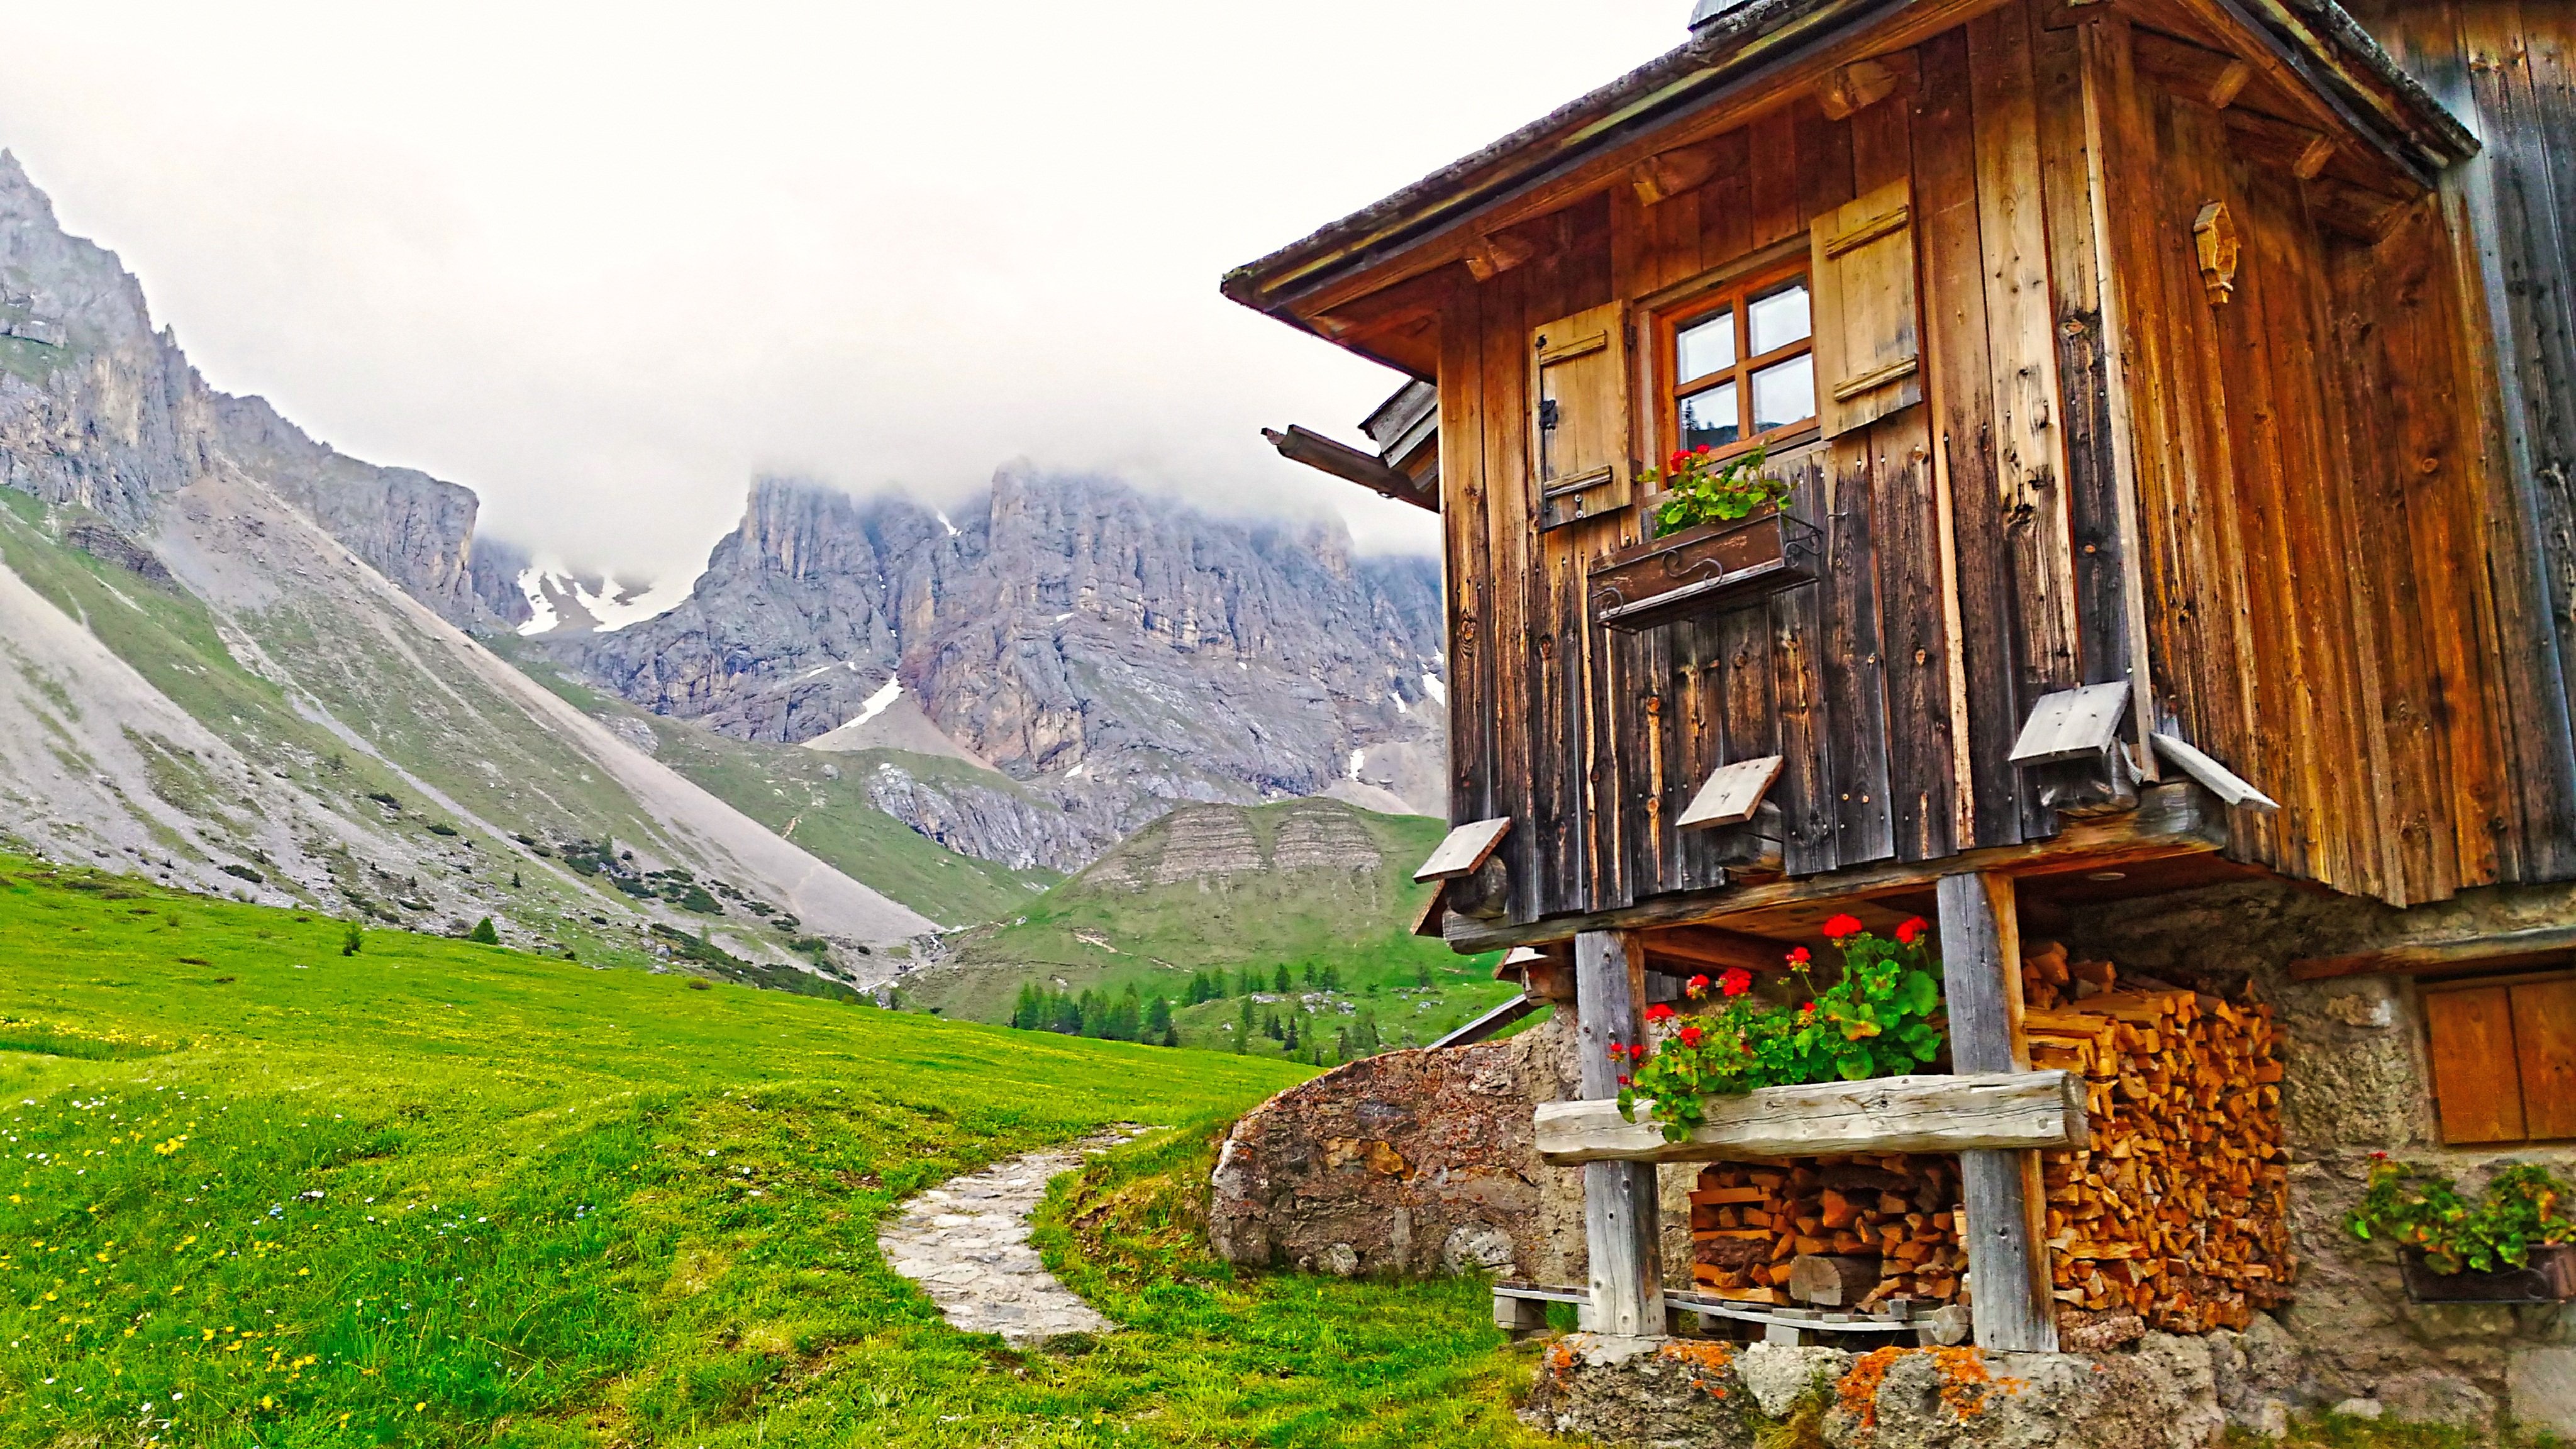
town, mountain range, hut, village, tourism, alps, refuge, lodge, estate, dolomites, rural area, mountain lodge, mountain chalet, mountain cottage, mountain house